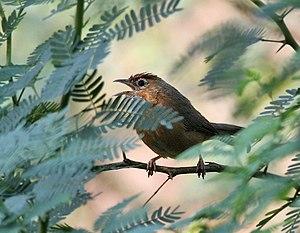
La Timalie à ventre roux est une espèce de passereaux de la famille des Timaliidae. C'est la seule espèce du genre Dumetia. Elle était classée auparavant dans les Sylviidae.